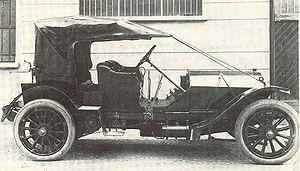
La Fiat 60 HP est un véhicule de tourisme fabriqué par le constructeur automobile italien Fiat entre 1904 et 1909. Elle est destinée à satisfaire la demande des très riches marchés d'exportation, les États-Unis notamment. Conçue avec un souci de luxe dans les moindres détails, elle fera les beaux jours des carrossiers américains Quimby et Demarest. Pour leur faciliter le travail, cette imposante voiture était proposée avec deux empattements différents : normal et long.